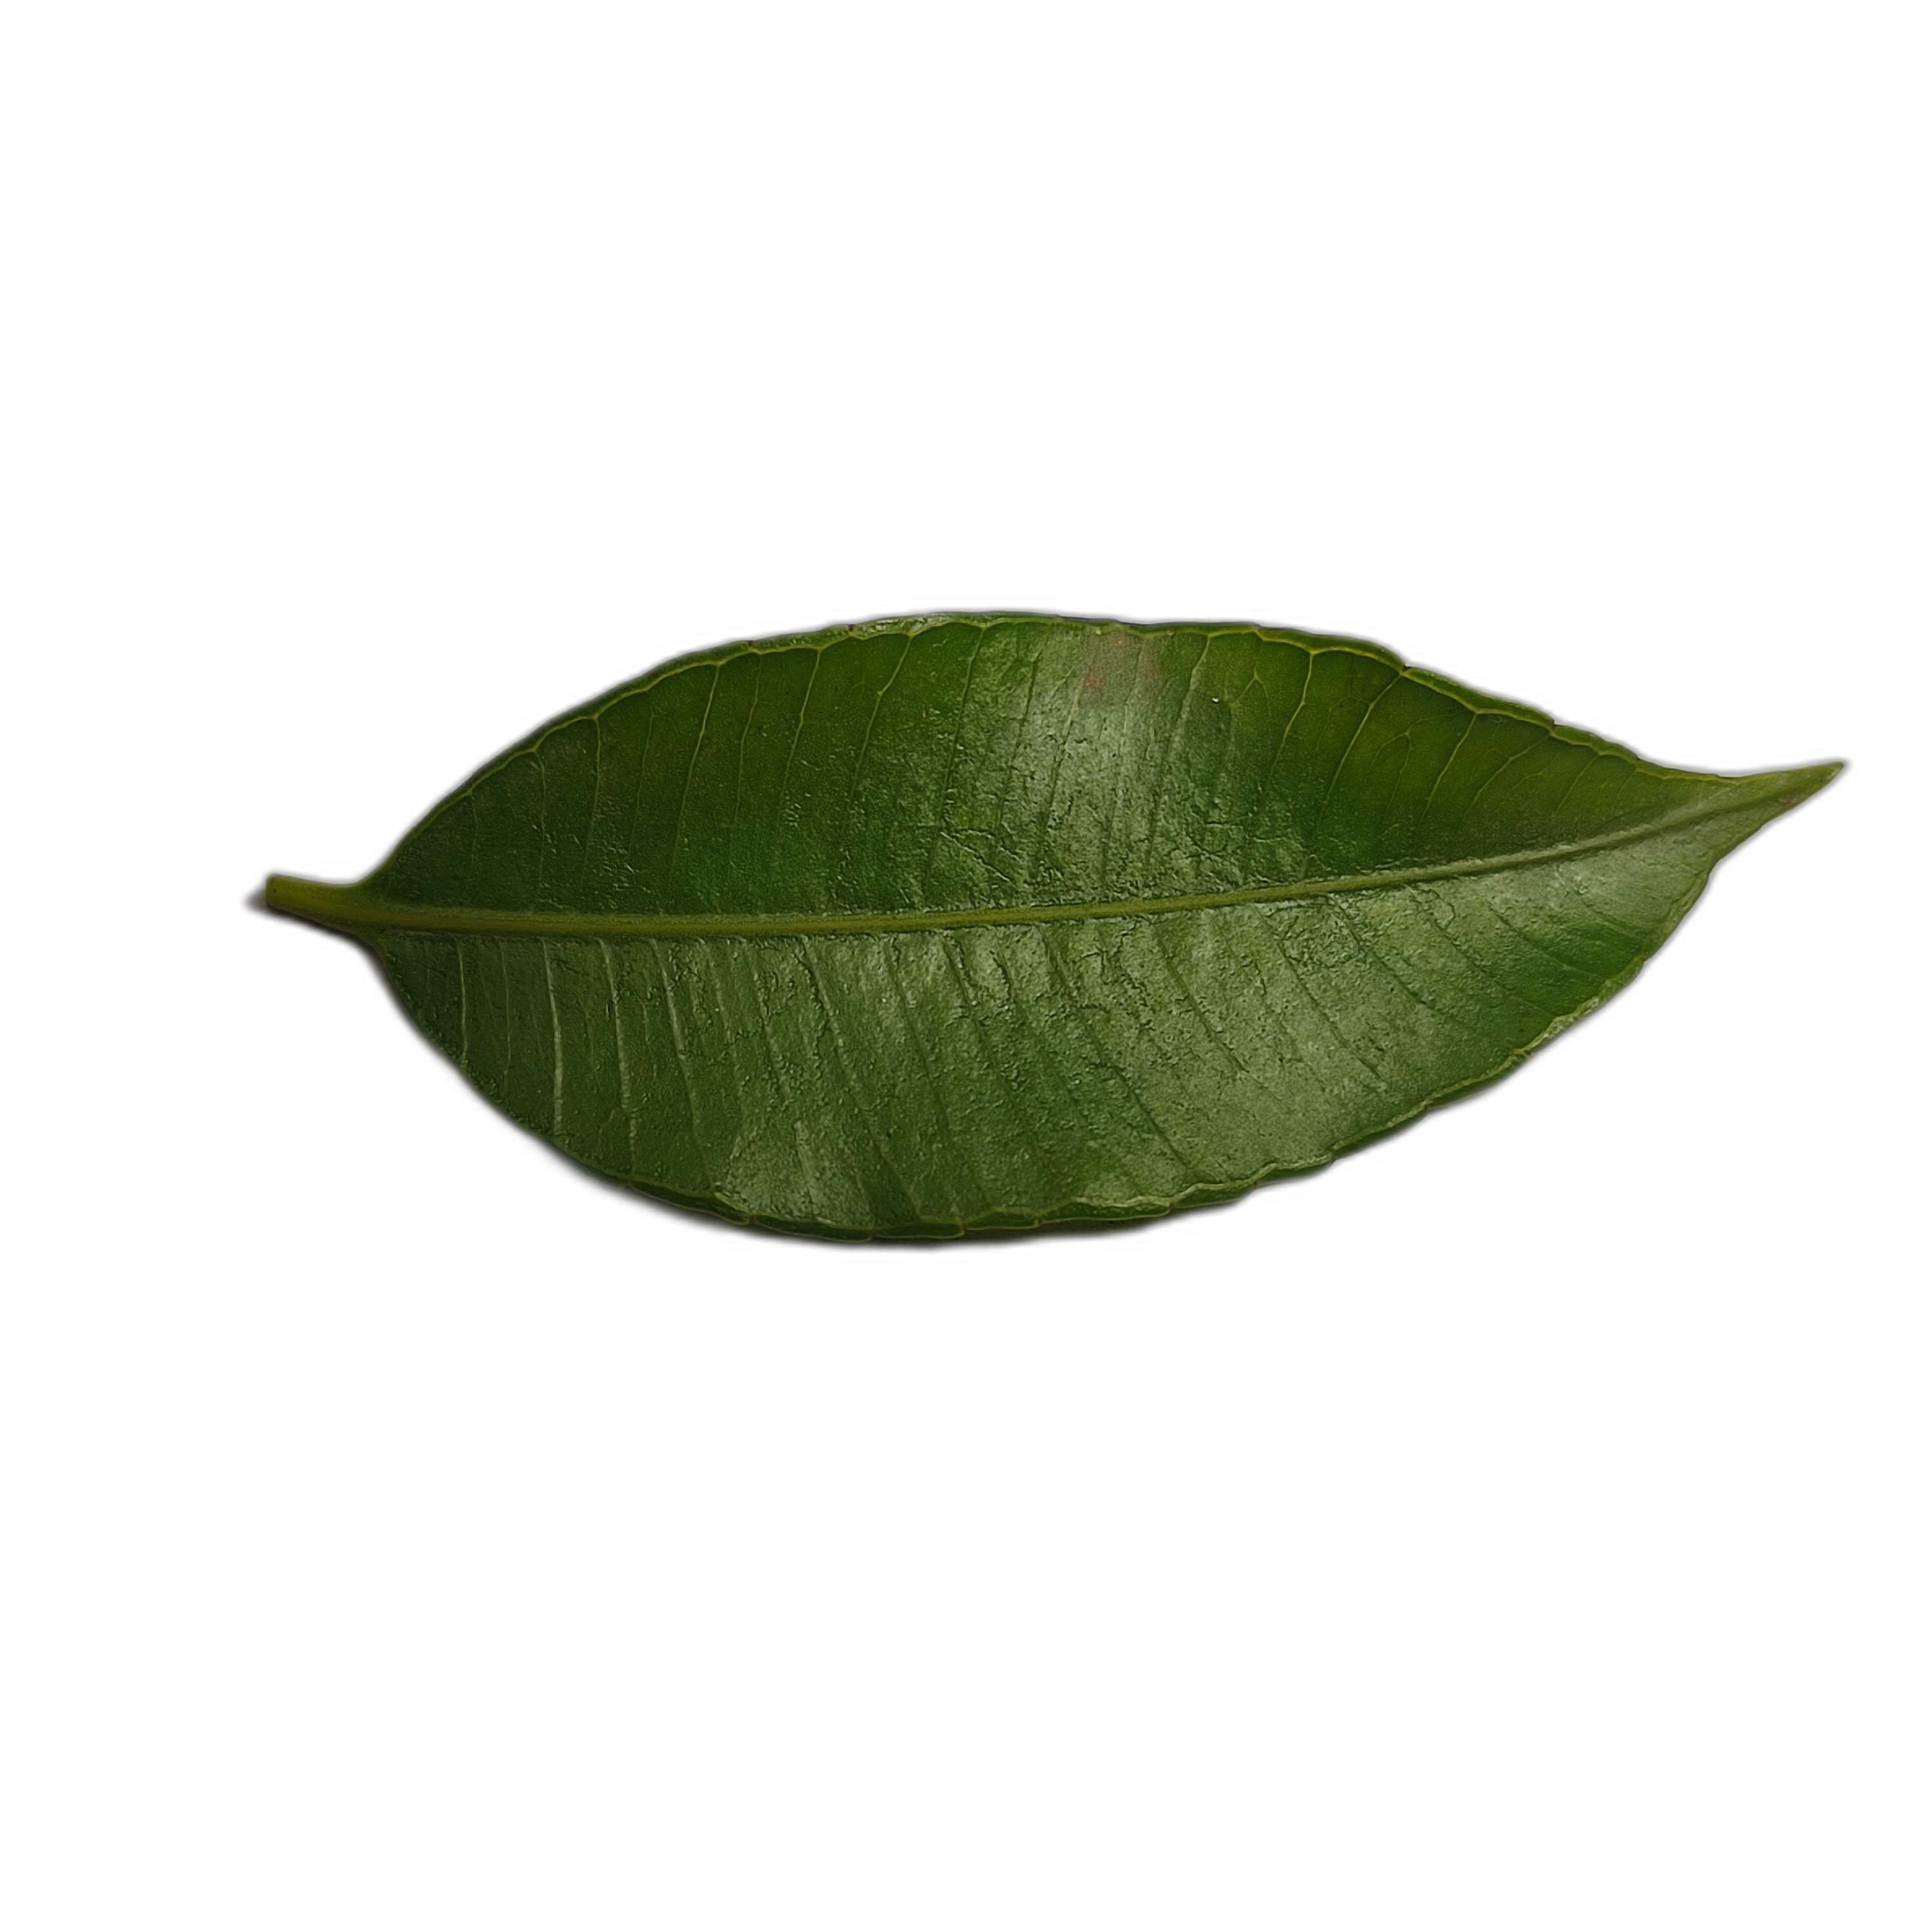
Label: healthy